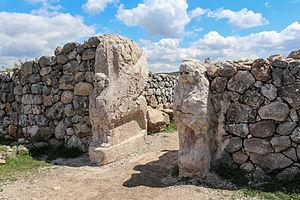
Porte des Sphinx, Hattusa, Turquie
Les Anatoliens étaient un groupe de différents peuples indo-européens du
Hattusa, aujourd'hui située à proximité du village de Boğazkale, est un site archéologique situé dans la province de Çorum, en Turquie. Il fait l'objet d'un classement au patrimoine mondial de l'Unesco depuis 1986.